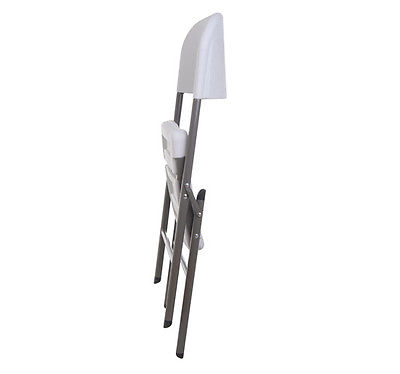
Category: table